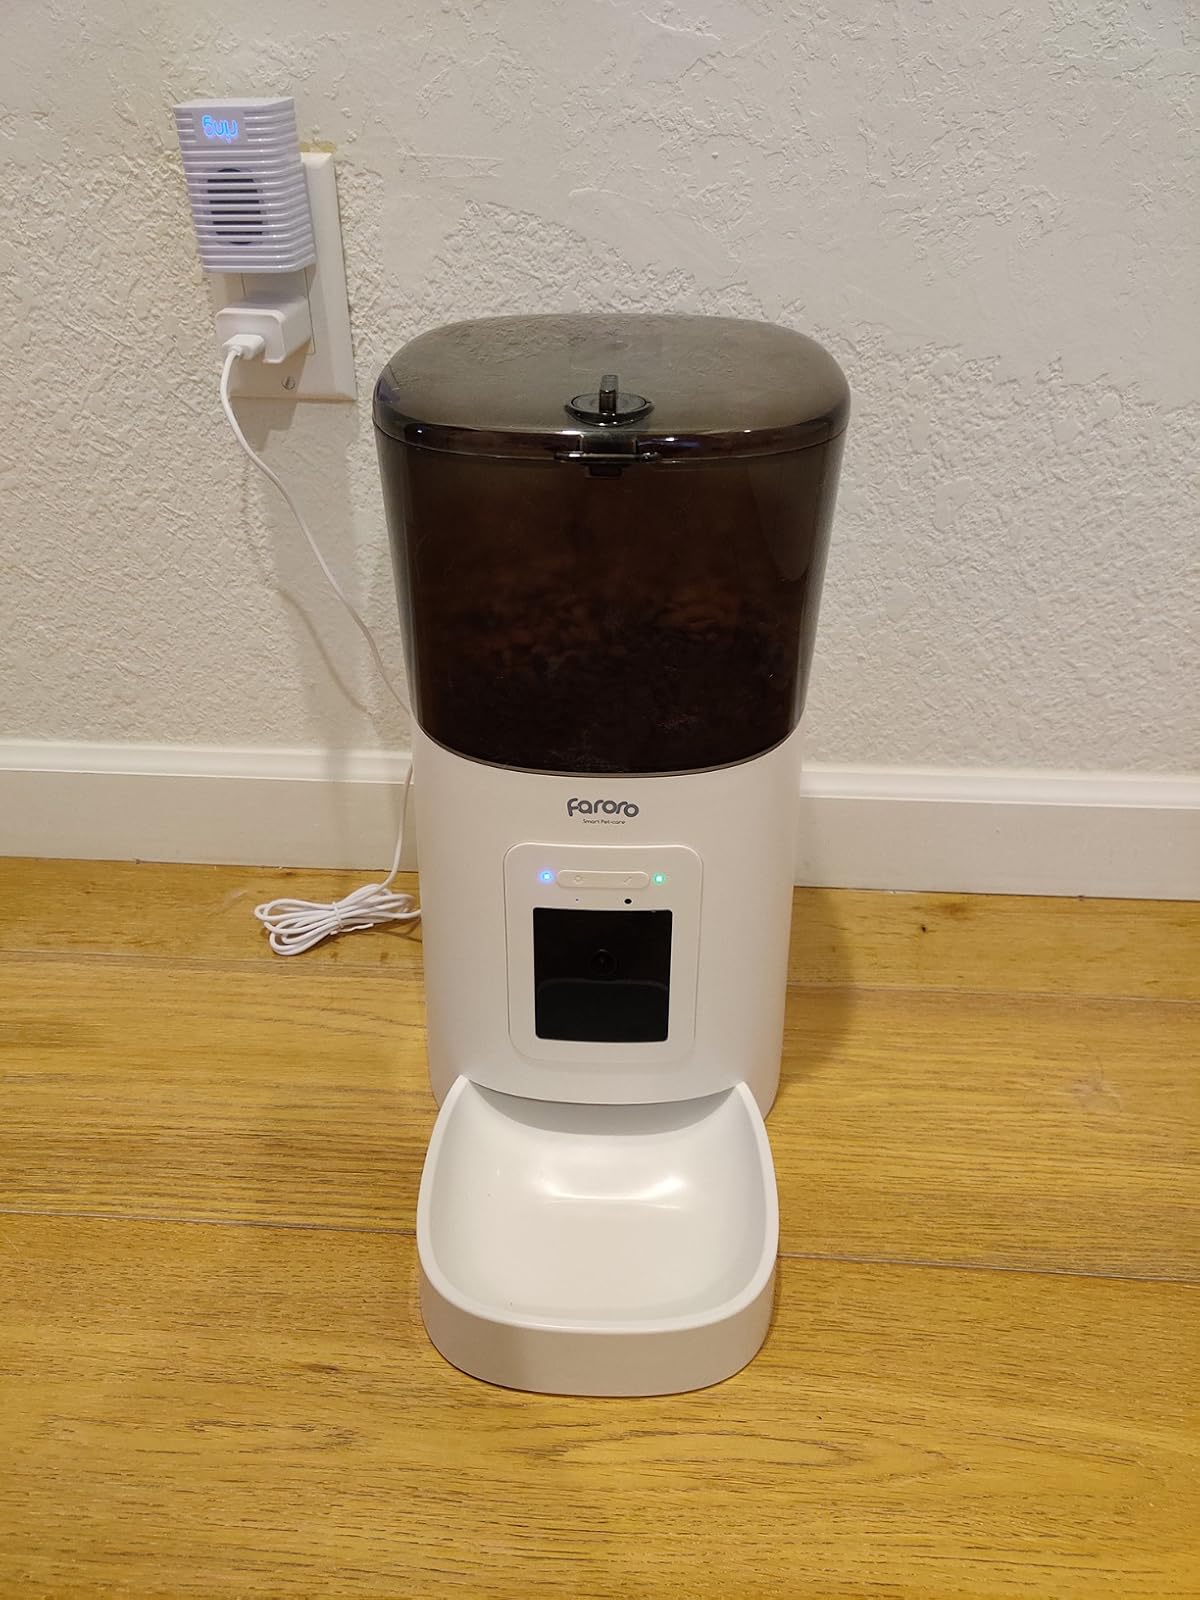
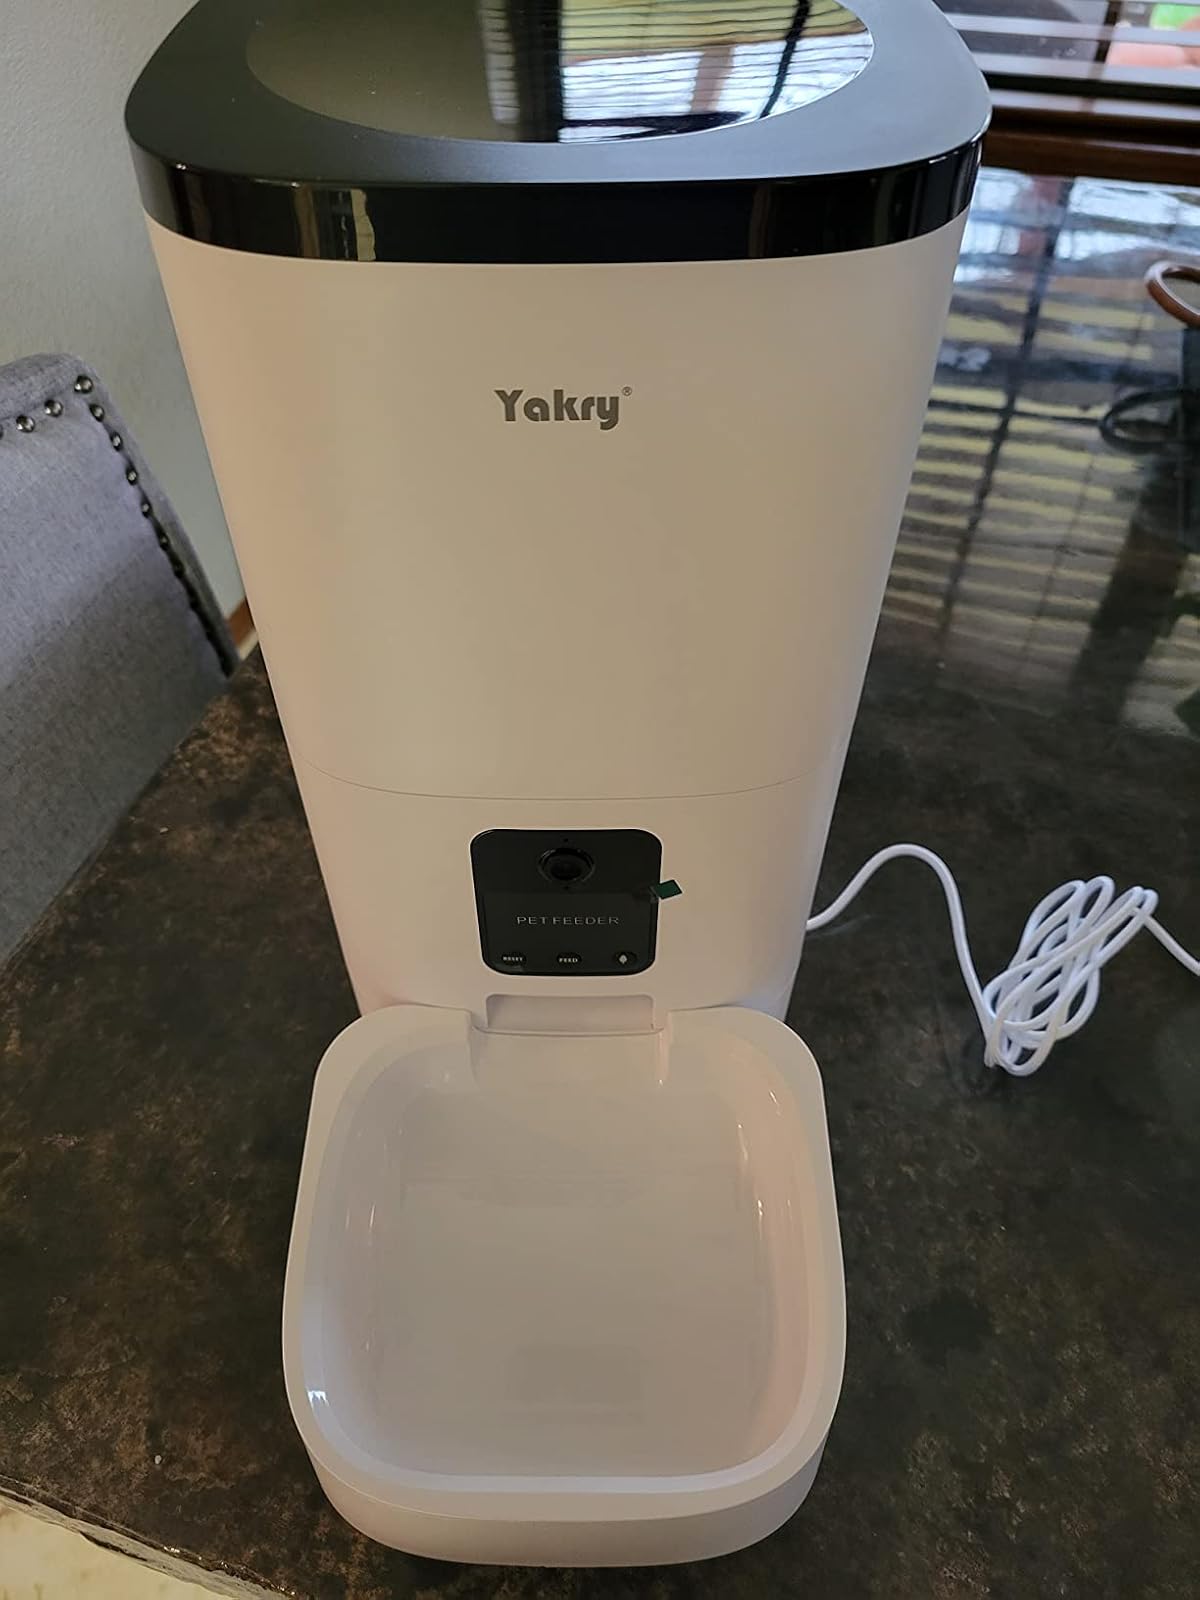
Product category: items_feeder
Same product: no